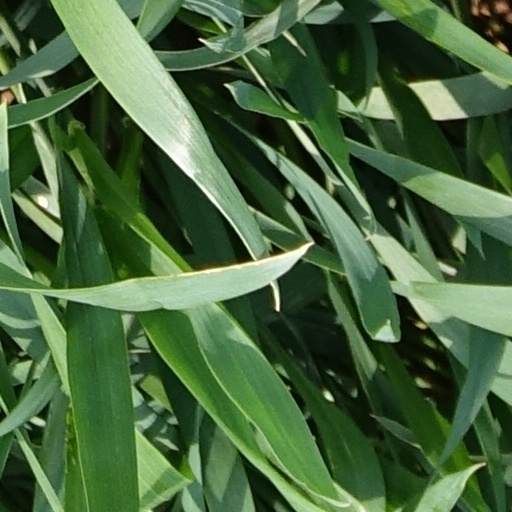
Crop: wheat